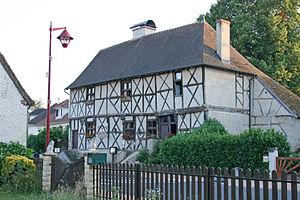
Logis d'Henri IV (Neuilly-le-Réal)
Le logis d'Henri IV est une maison située à Neuilly-le-Réal, dans l'Allier, dans le centre de la France. Selon la tradition Gabrielle d'Estrée et Henri IV s'y seraient retrouvés.